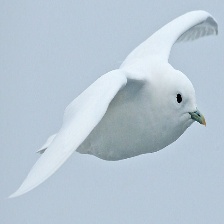
Species: IVORY GULL
Scientific name: PAGOPHILA EBURNEA